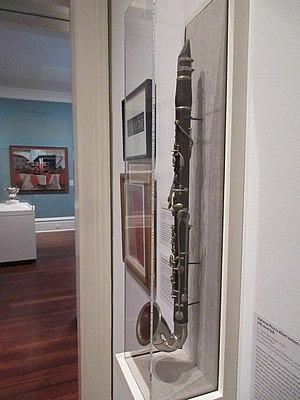
La clarinette alto est souvent utilisée en orchestre d'harmonie, en ensemble de clarinettes et en orchestre d'anches simples.